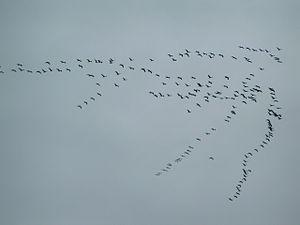
La Grue cendrée est un grand oiseau de la famille des gruidés.